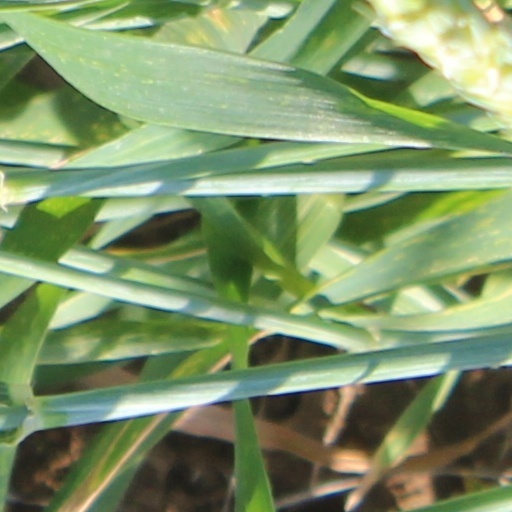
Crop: wheat